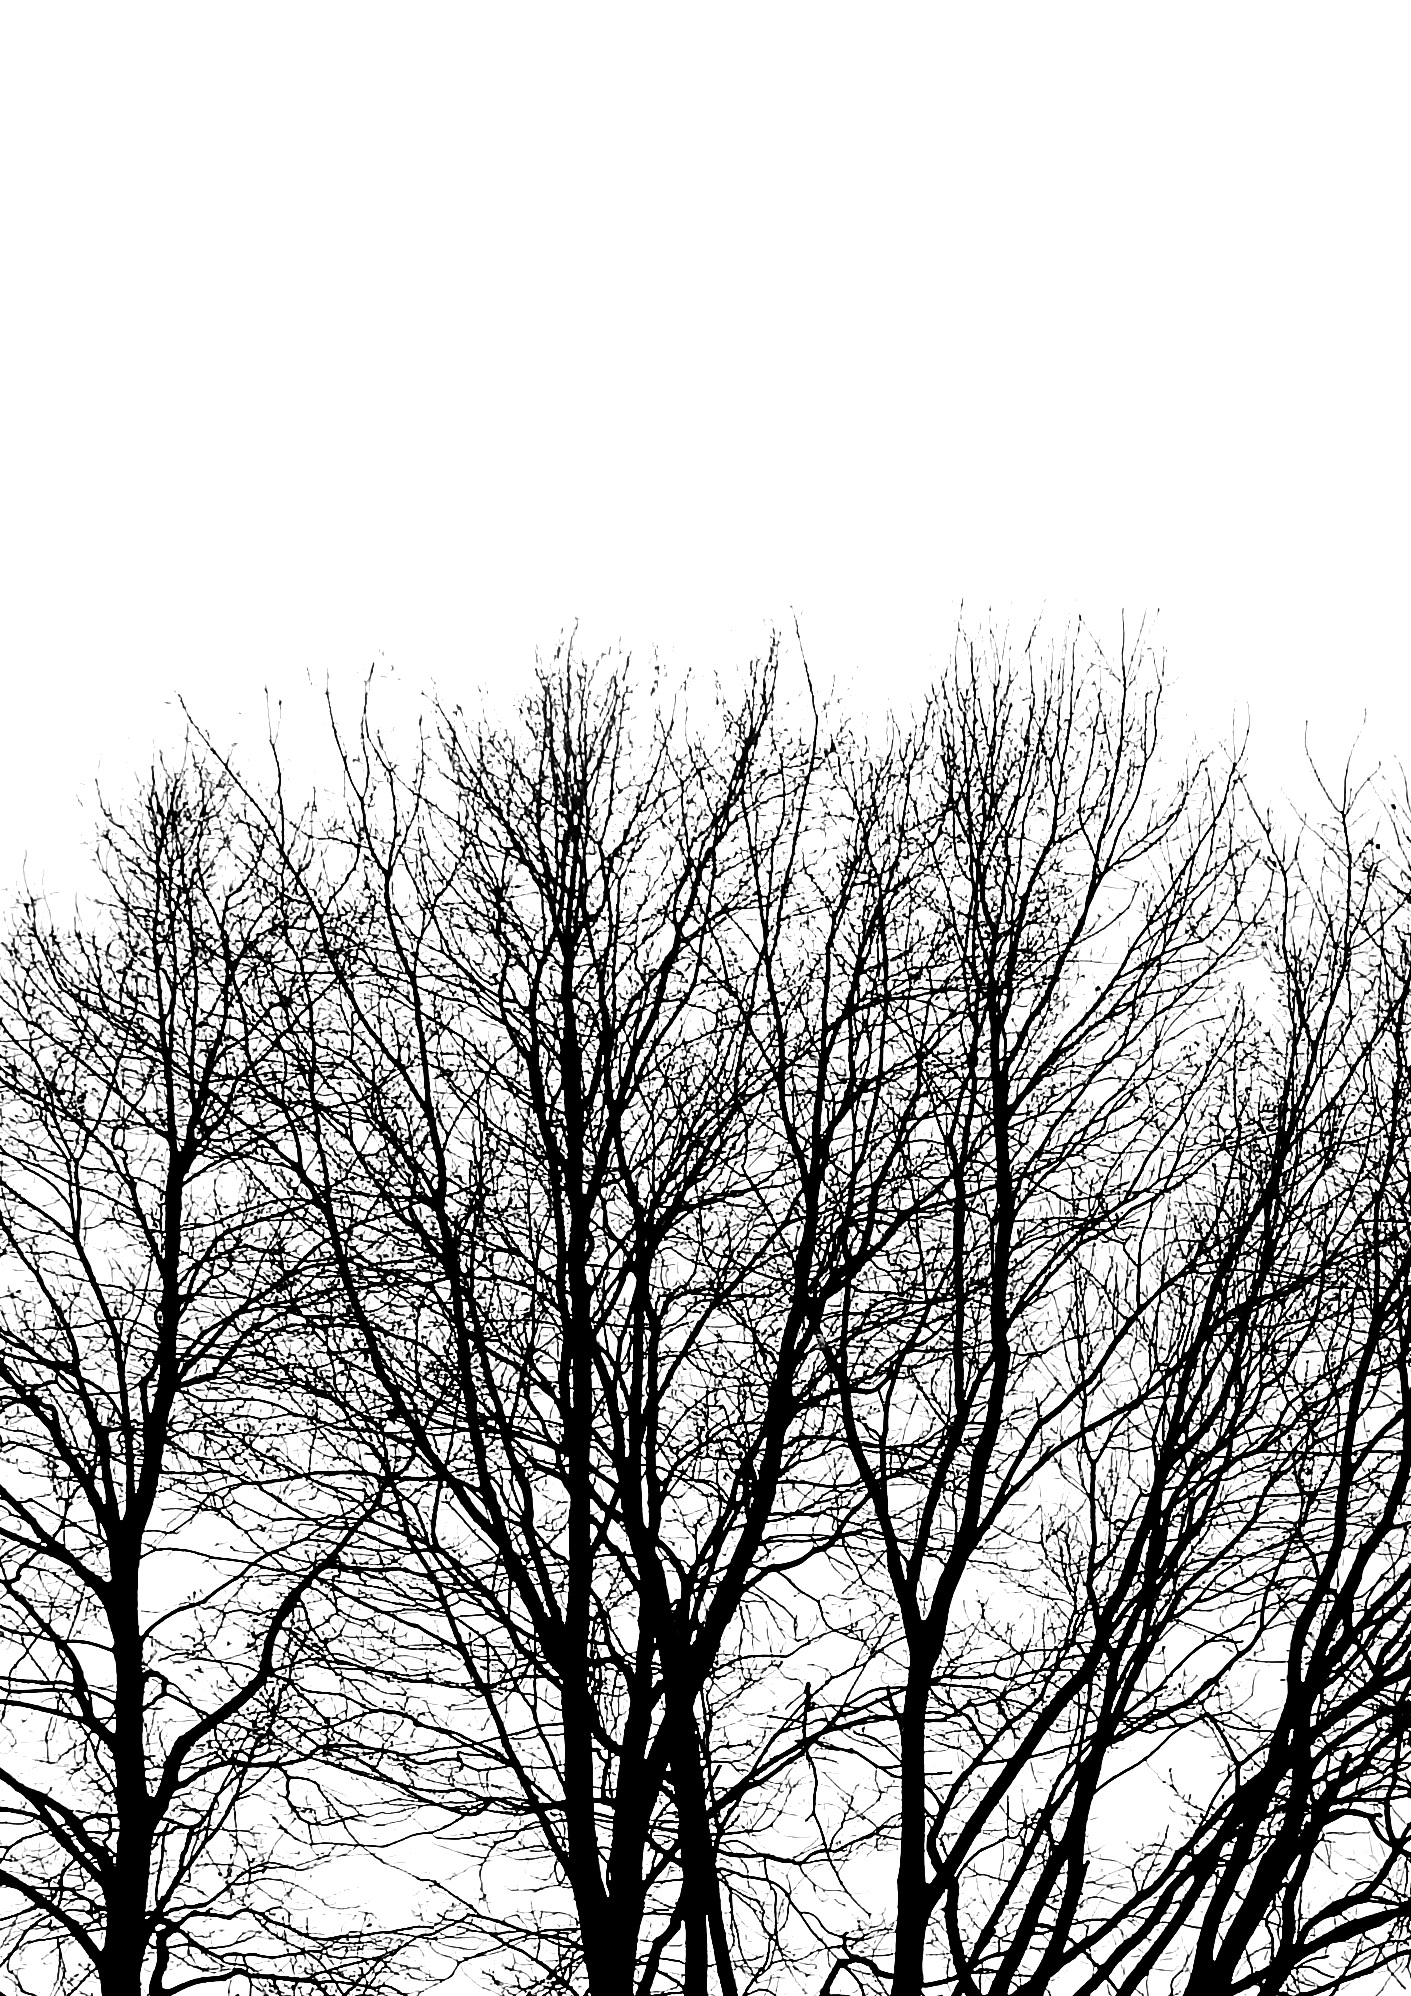
tree, forest, grass, branch, winter, black and white, plant, sky, trunk, foliage, contrast, monochrome, twig, grove, treetops, light and shade, tree branches, monochrome photography, atmospheric phenomenon, woody plant